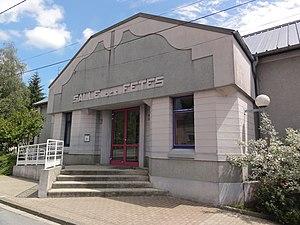
Vieux-Reng (Nord, Fr) Salle des fêtes
Vieux-Reng est une commune française située dans le département du Nord, en région Hauts-de-France.